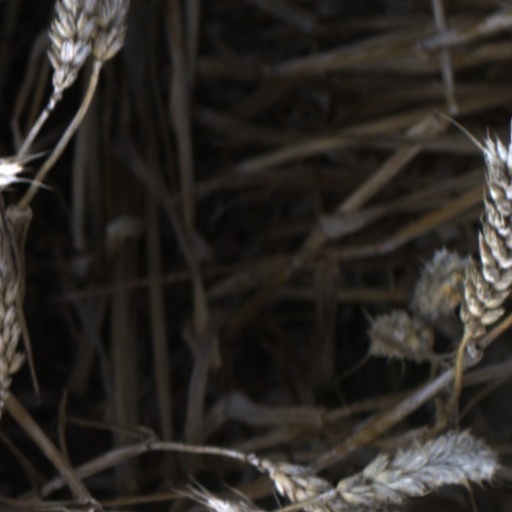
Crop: wheat